Liz Harris (Arizona politician)

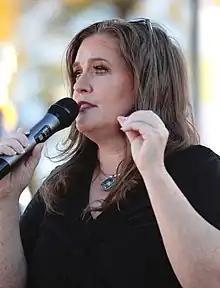
Harris in 2022

Liz Harris is an American politician from Arizona and the Arizona RNC National Committeewoman. A Republican, she was a member of the Arizona House of Representatives from January 2023 to April 2023. Harris was elected in November 2022 from the 13th legislative district, which includes much of Chandler, Arizona.